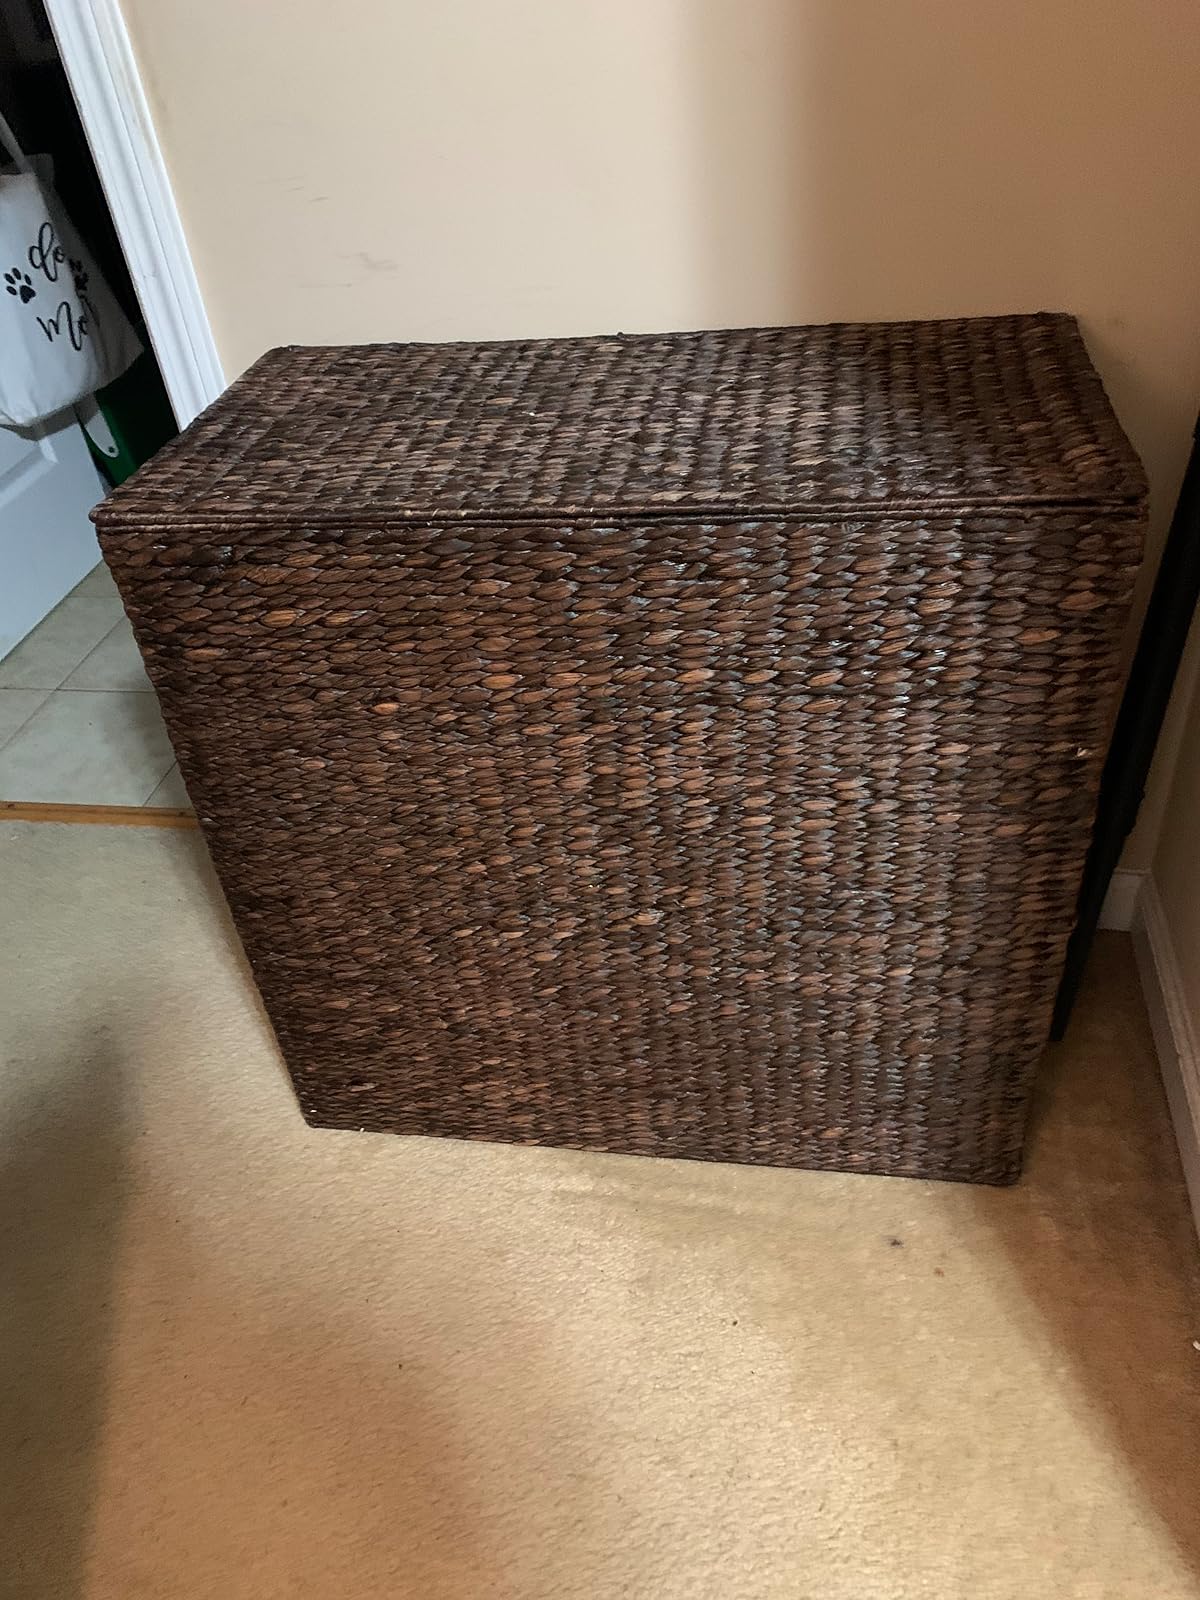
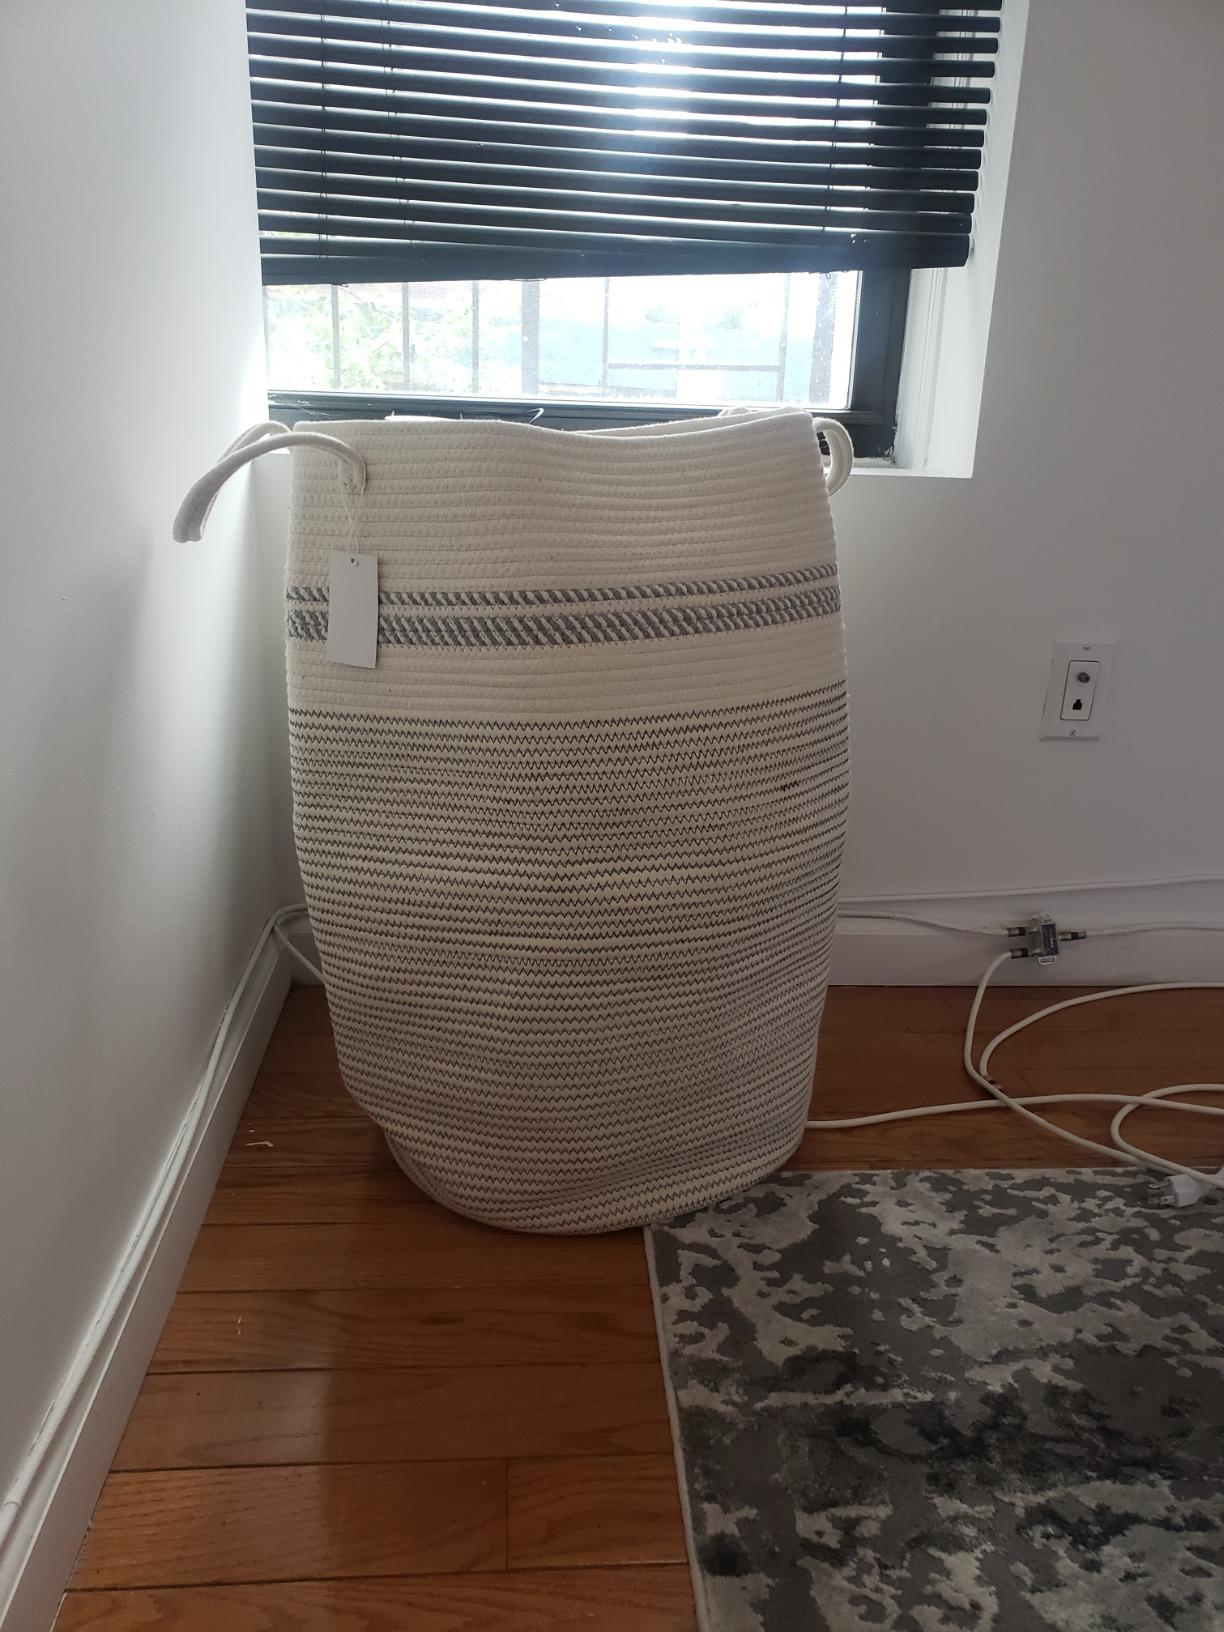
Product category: items_hamper
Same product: no